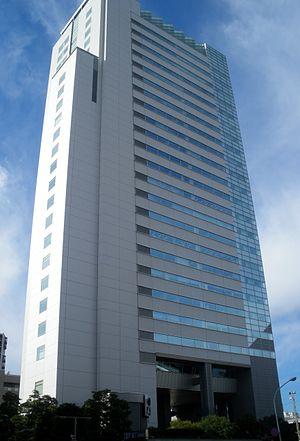
Monolith Soft est une entreprise de développement de jeu vidéo japonaise créée en octobre 1999 et filiale de Nintendo depuis avril 2007. Elle a développé des jeux sur différentes plates-formes telles que la GameCube, la PlayStation 2, la Wii, la Nintendo DS, la Wii U, la Nintendo Switch ainsi que sur des téléphones portables. Elle compte aujourd'hui 4 studios de développement, pour 215 employés.